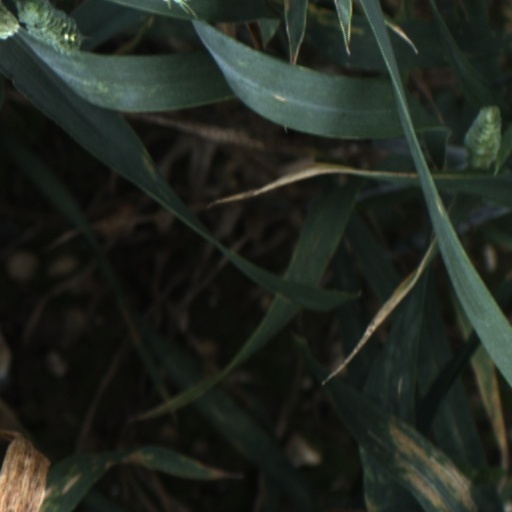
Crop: wheat